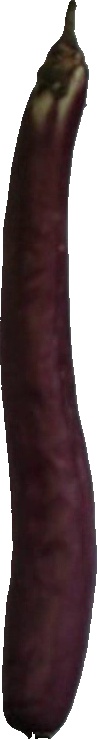
Label: eggplant_long_1